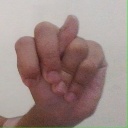
अक्षर: न